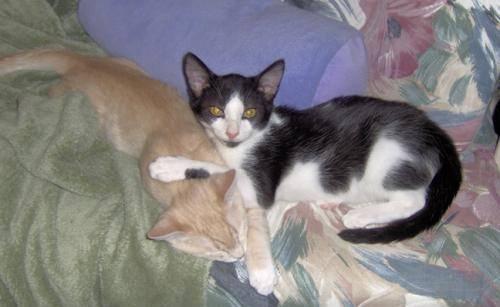
cat